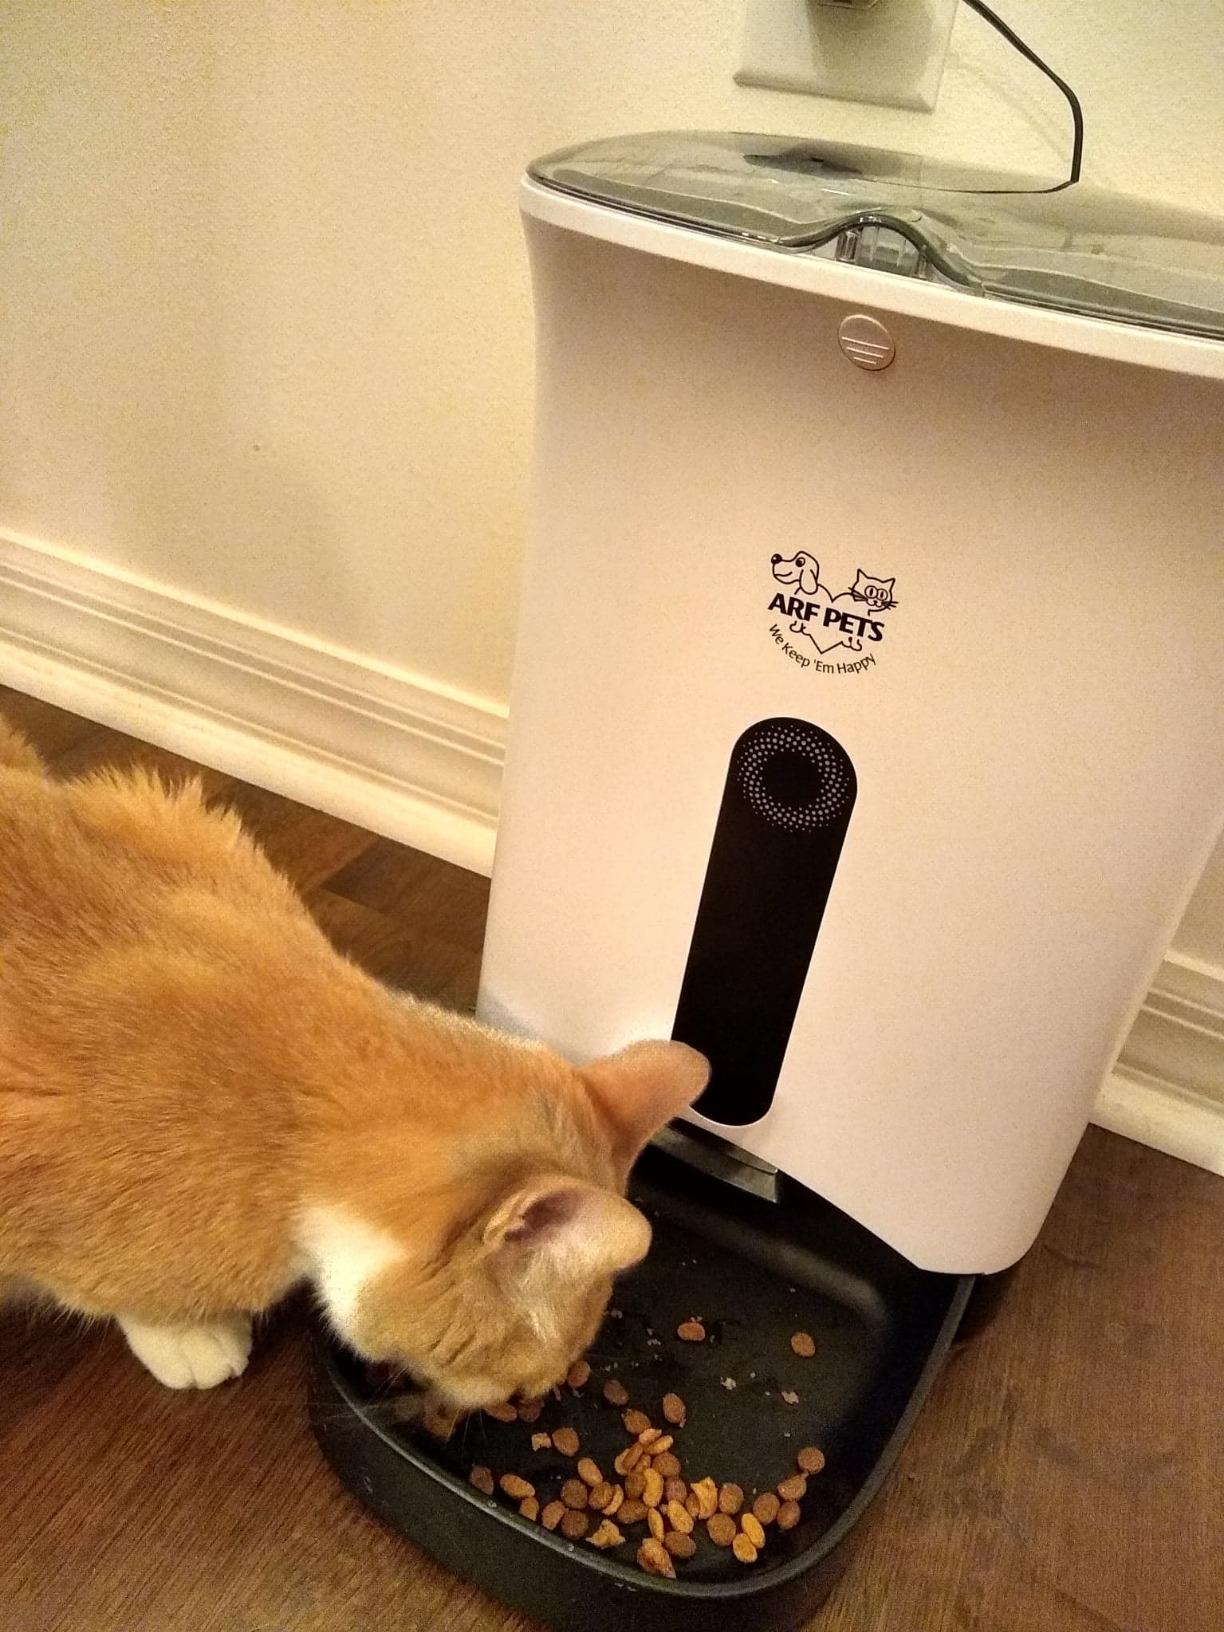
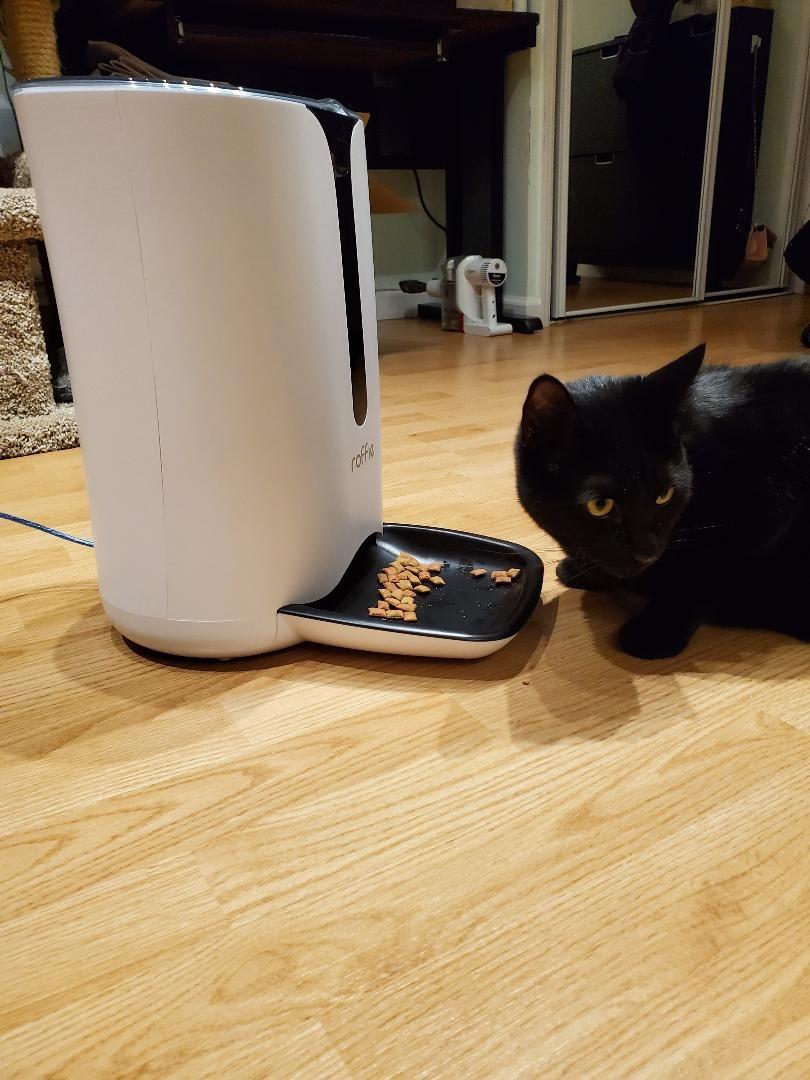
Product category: items_feeder
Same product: no